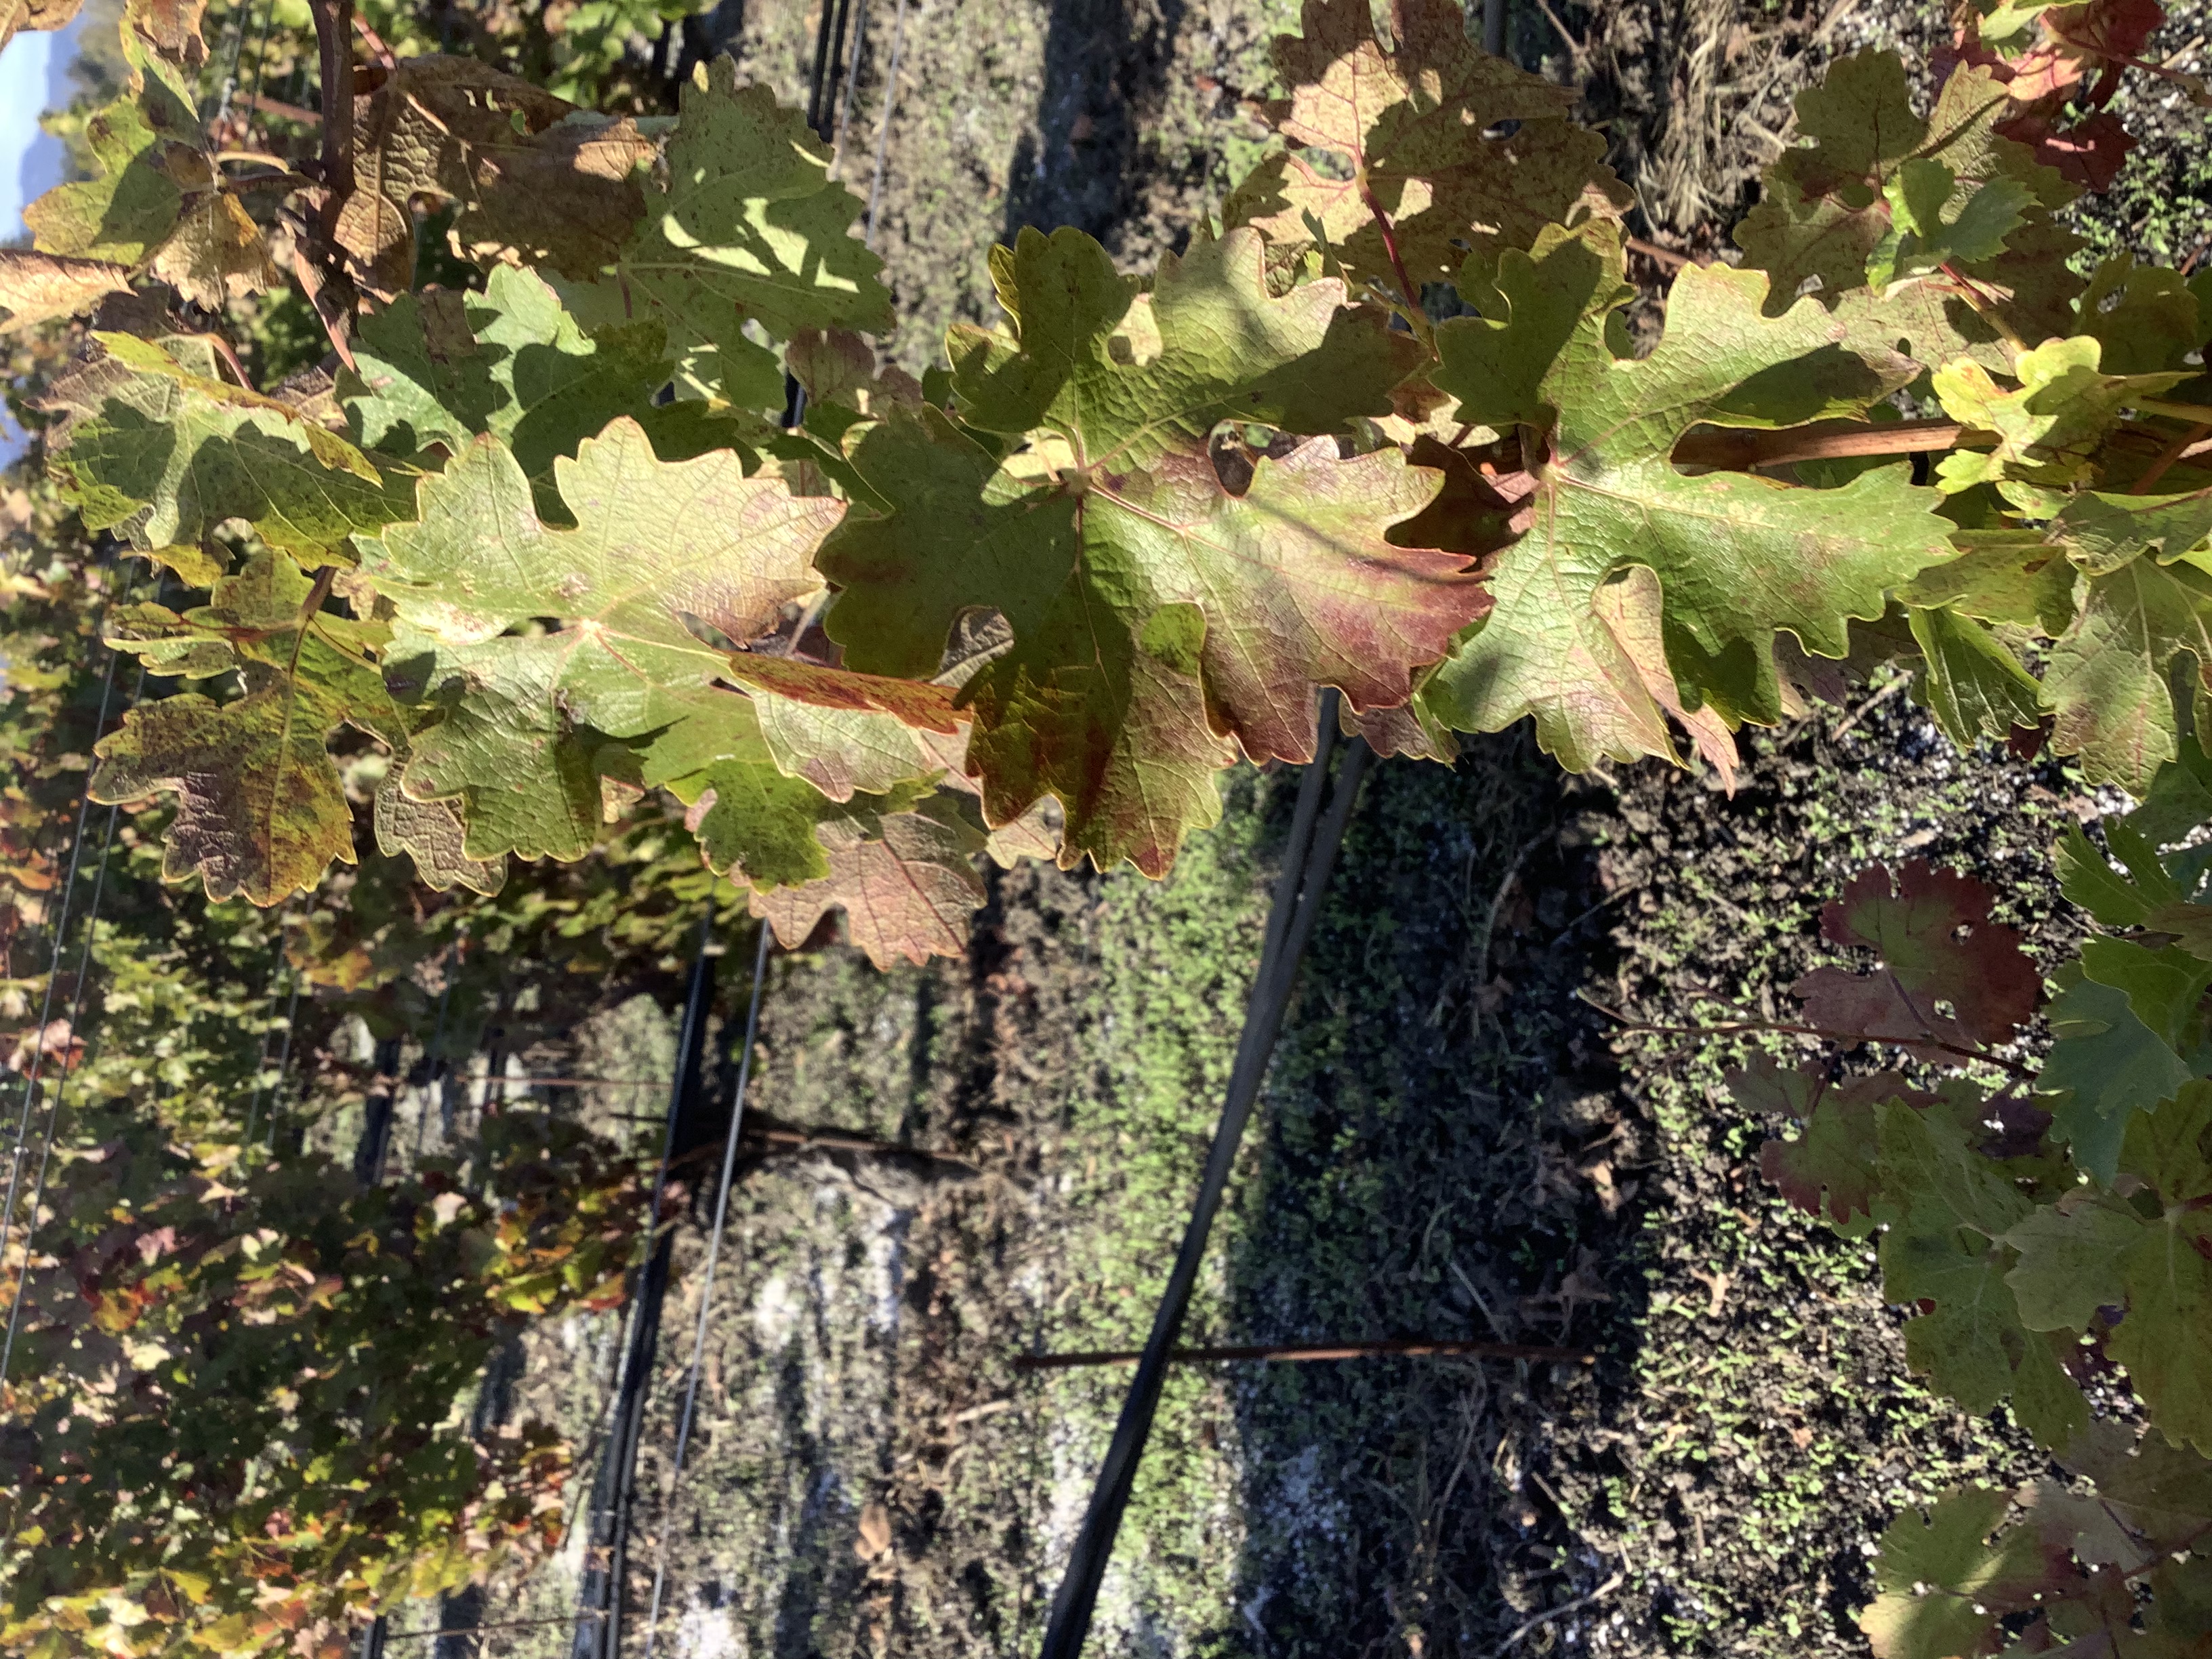
Label: Red Blotch